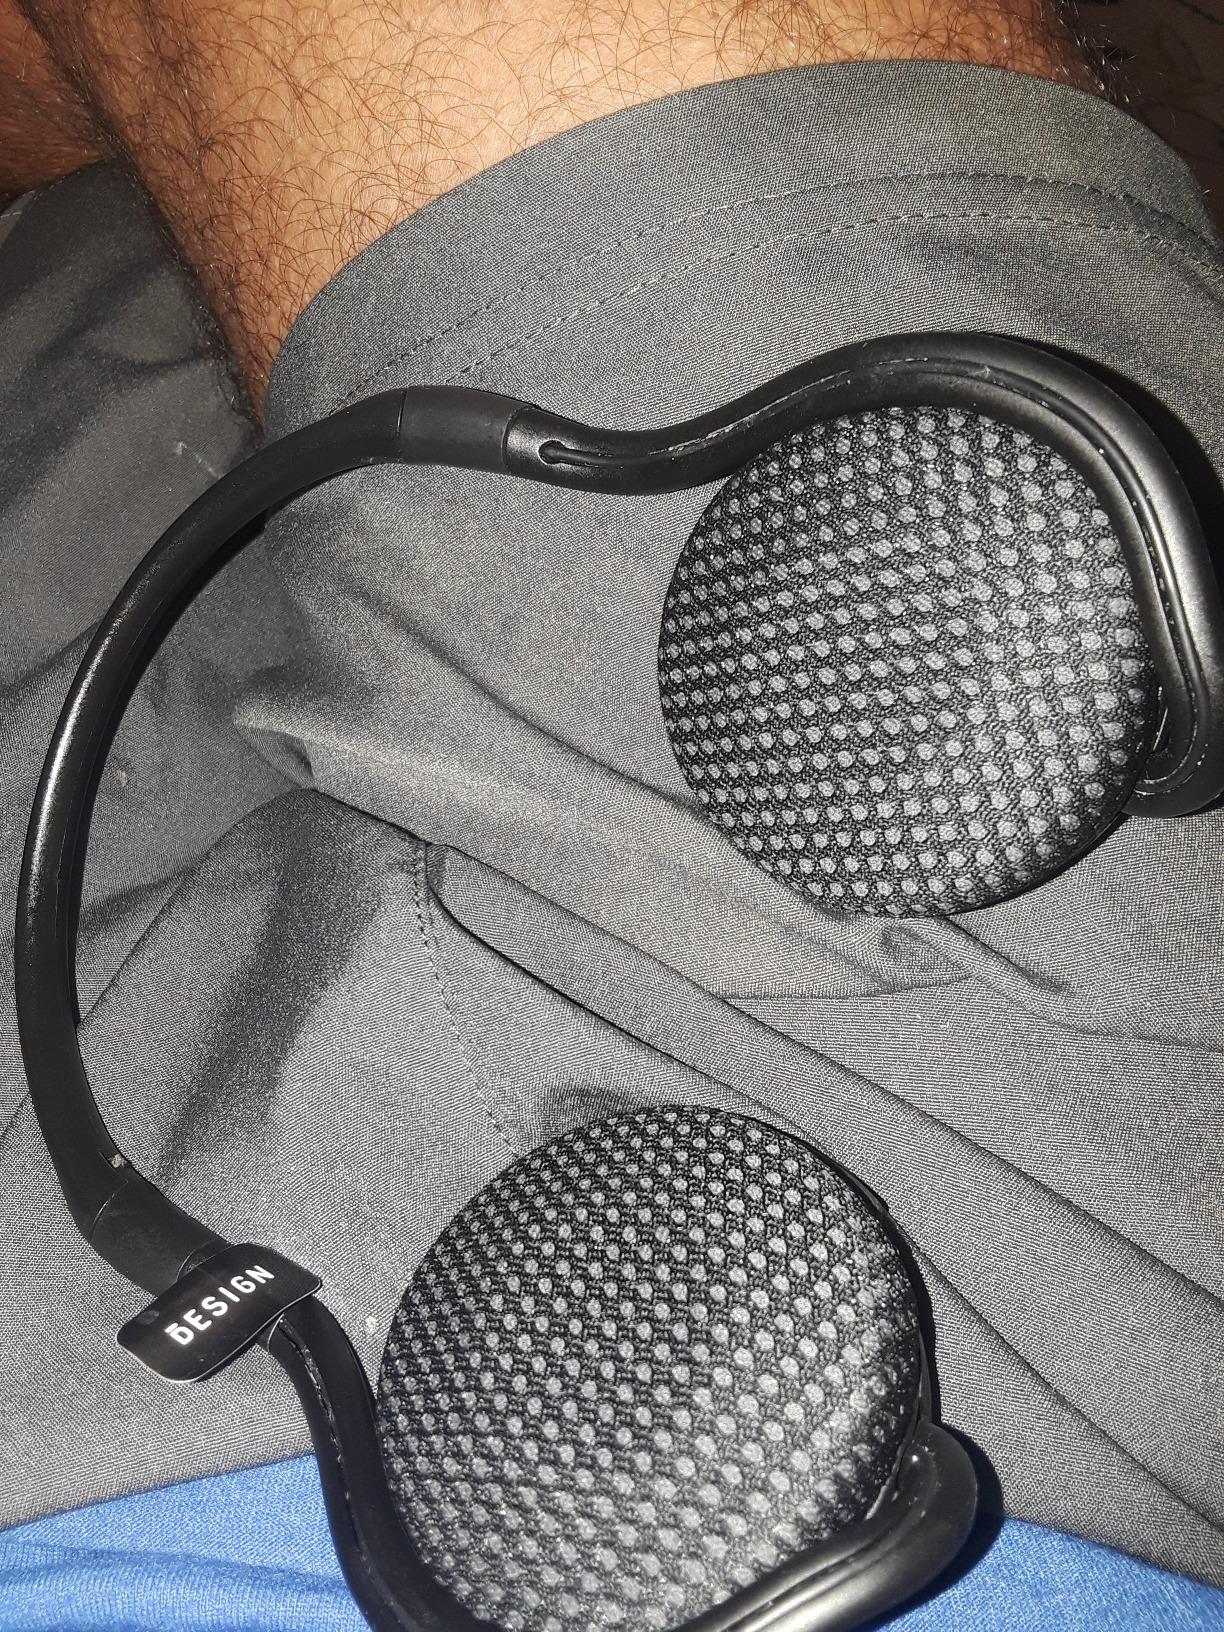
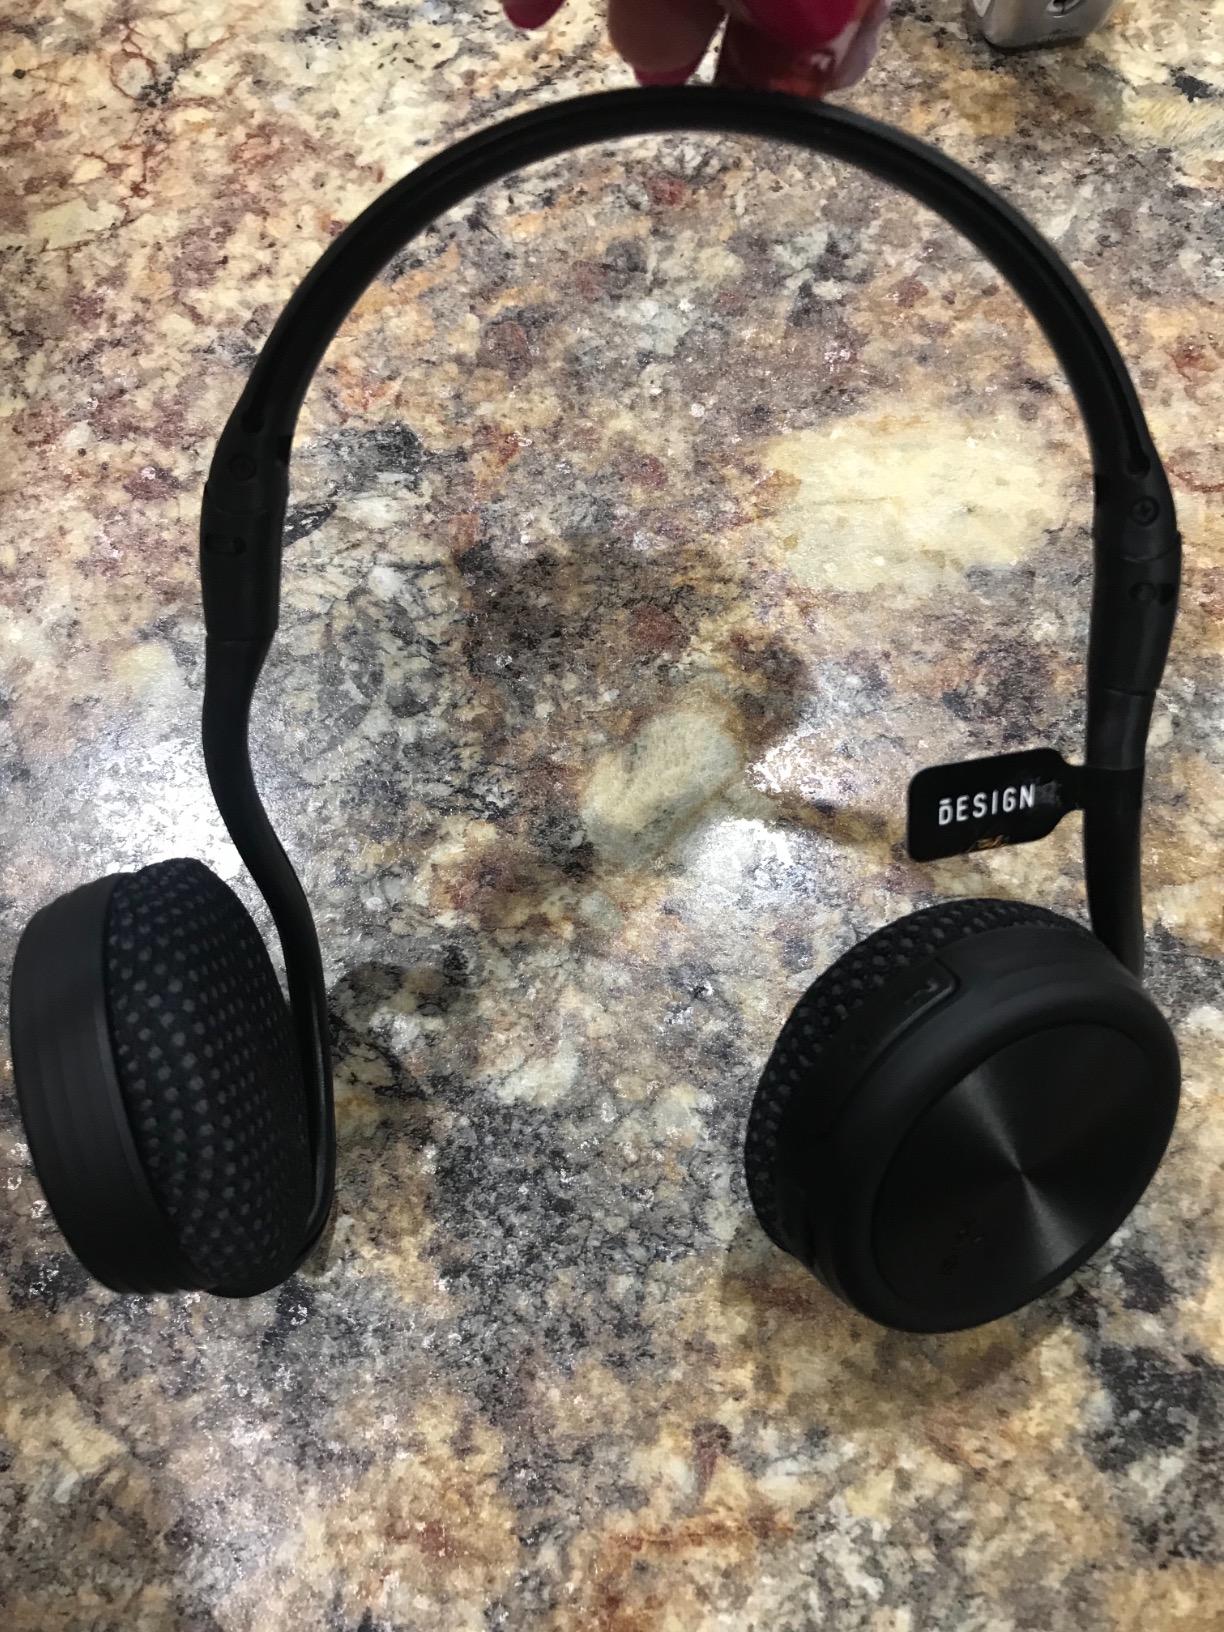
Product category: headphones
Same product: yes